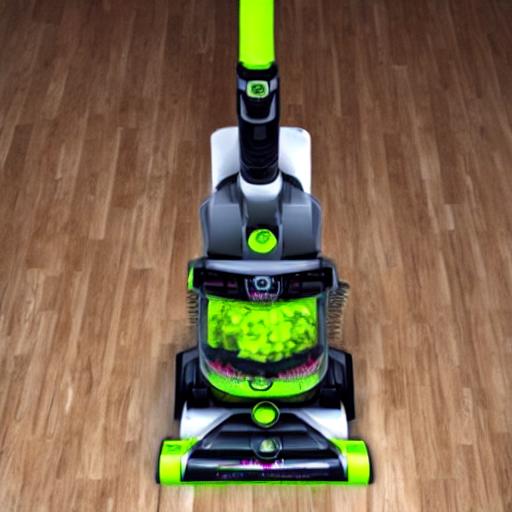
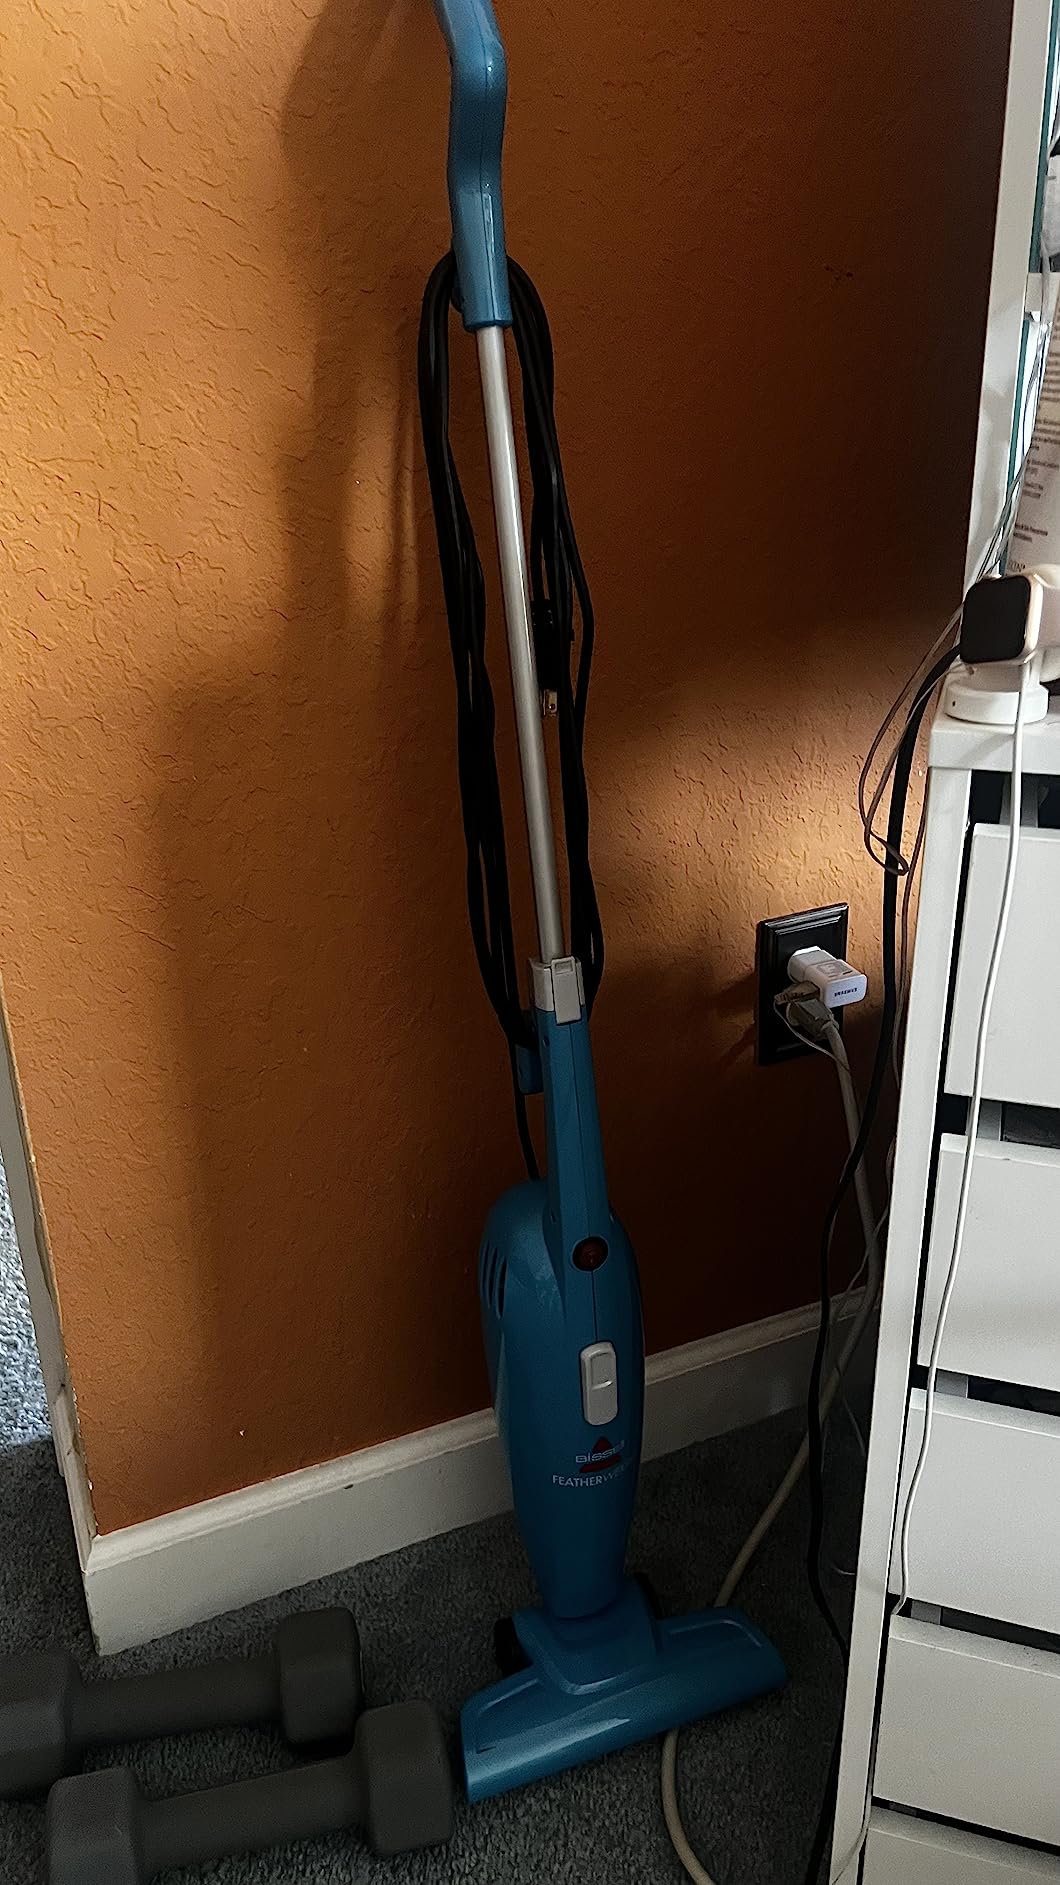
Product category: items_vacuum
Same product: no